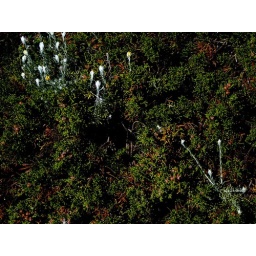
unknown yellow flowers near praia da Zavial